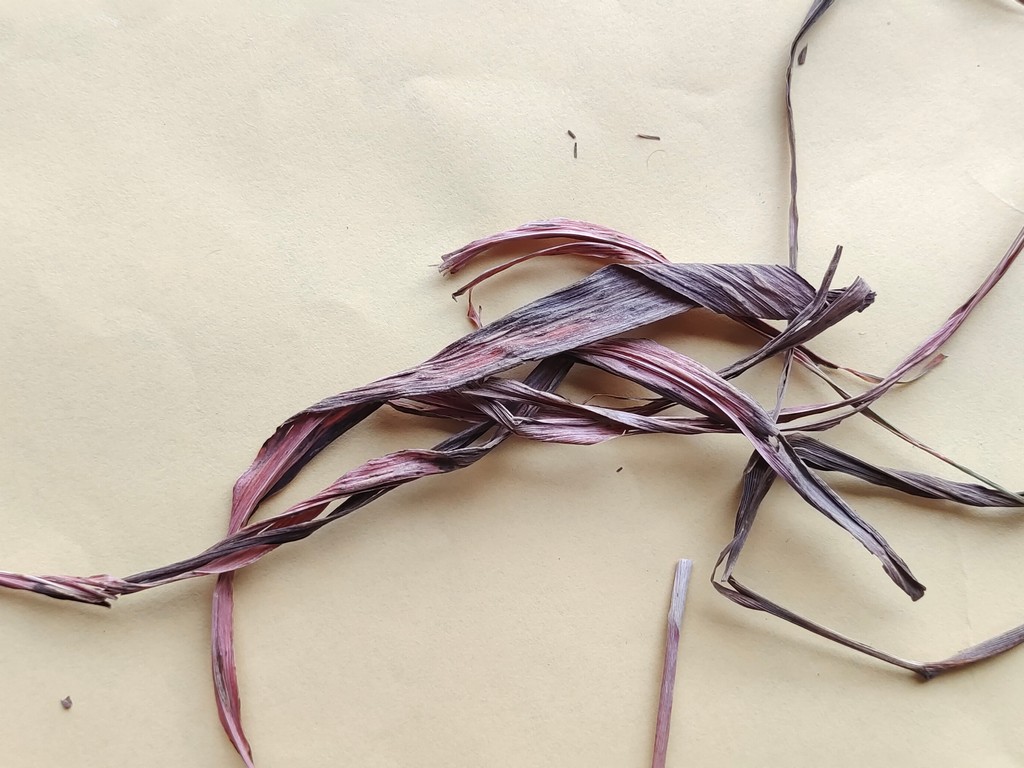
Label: Dried